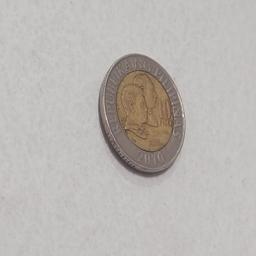
Label: 10_Old_Front